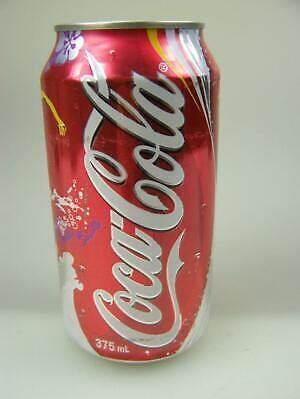
Waste category: metal